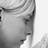
Emotion: sad